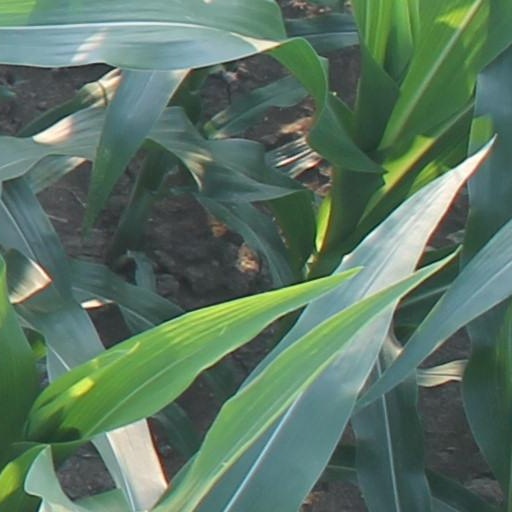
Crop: maize; corn